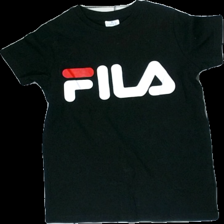
View: front
Type: Top
Category: Ladies
Brand: Fila
Colors: Black, Red, White
Material: 100% Cotton
Pattern: Other
Cut: Regular
Size: S
Season: All
Damage: Alot of hair on the fabric
Price range: <50
Recommended usage: Export